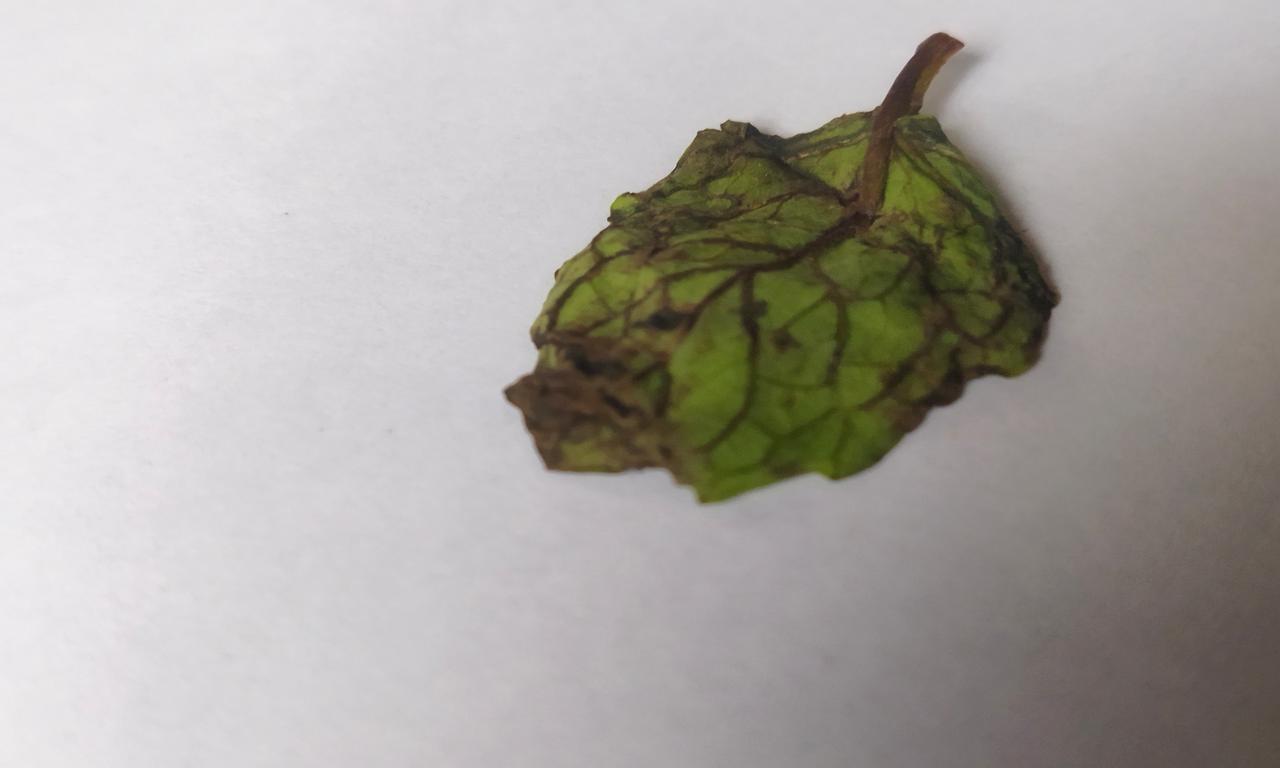
Label: Spoiled